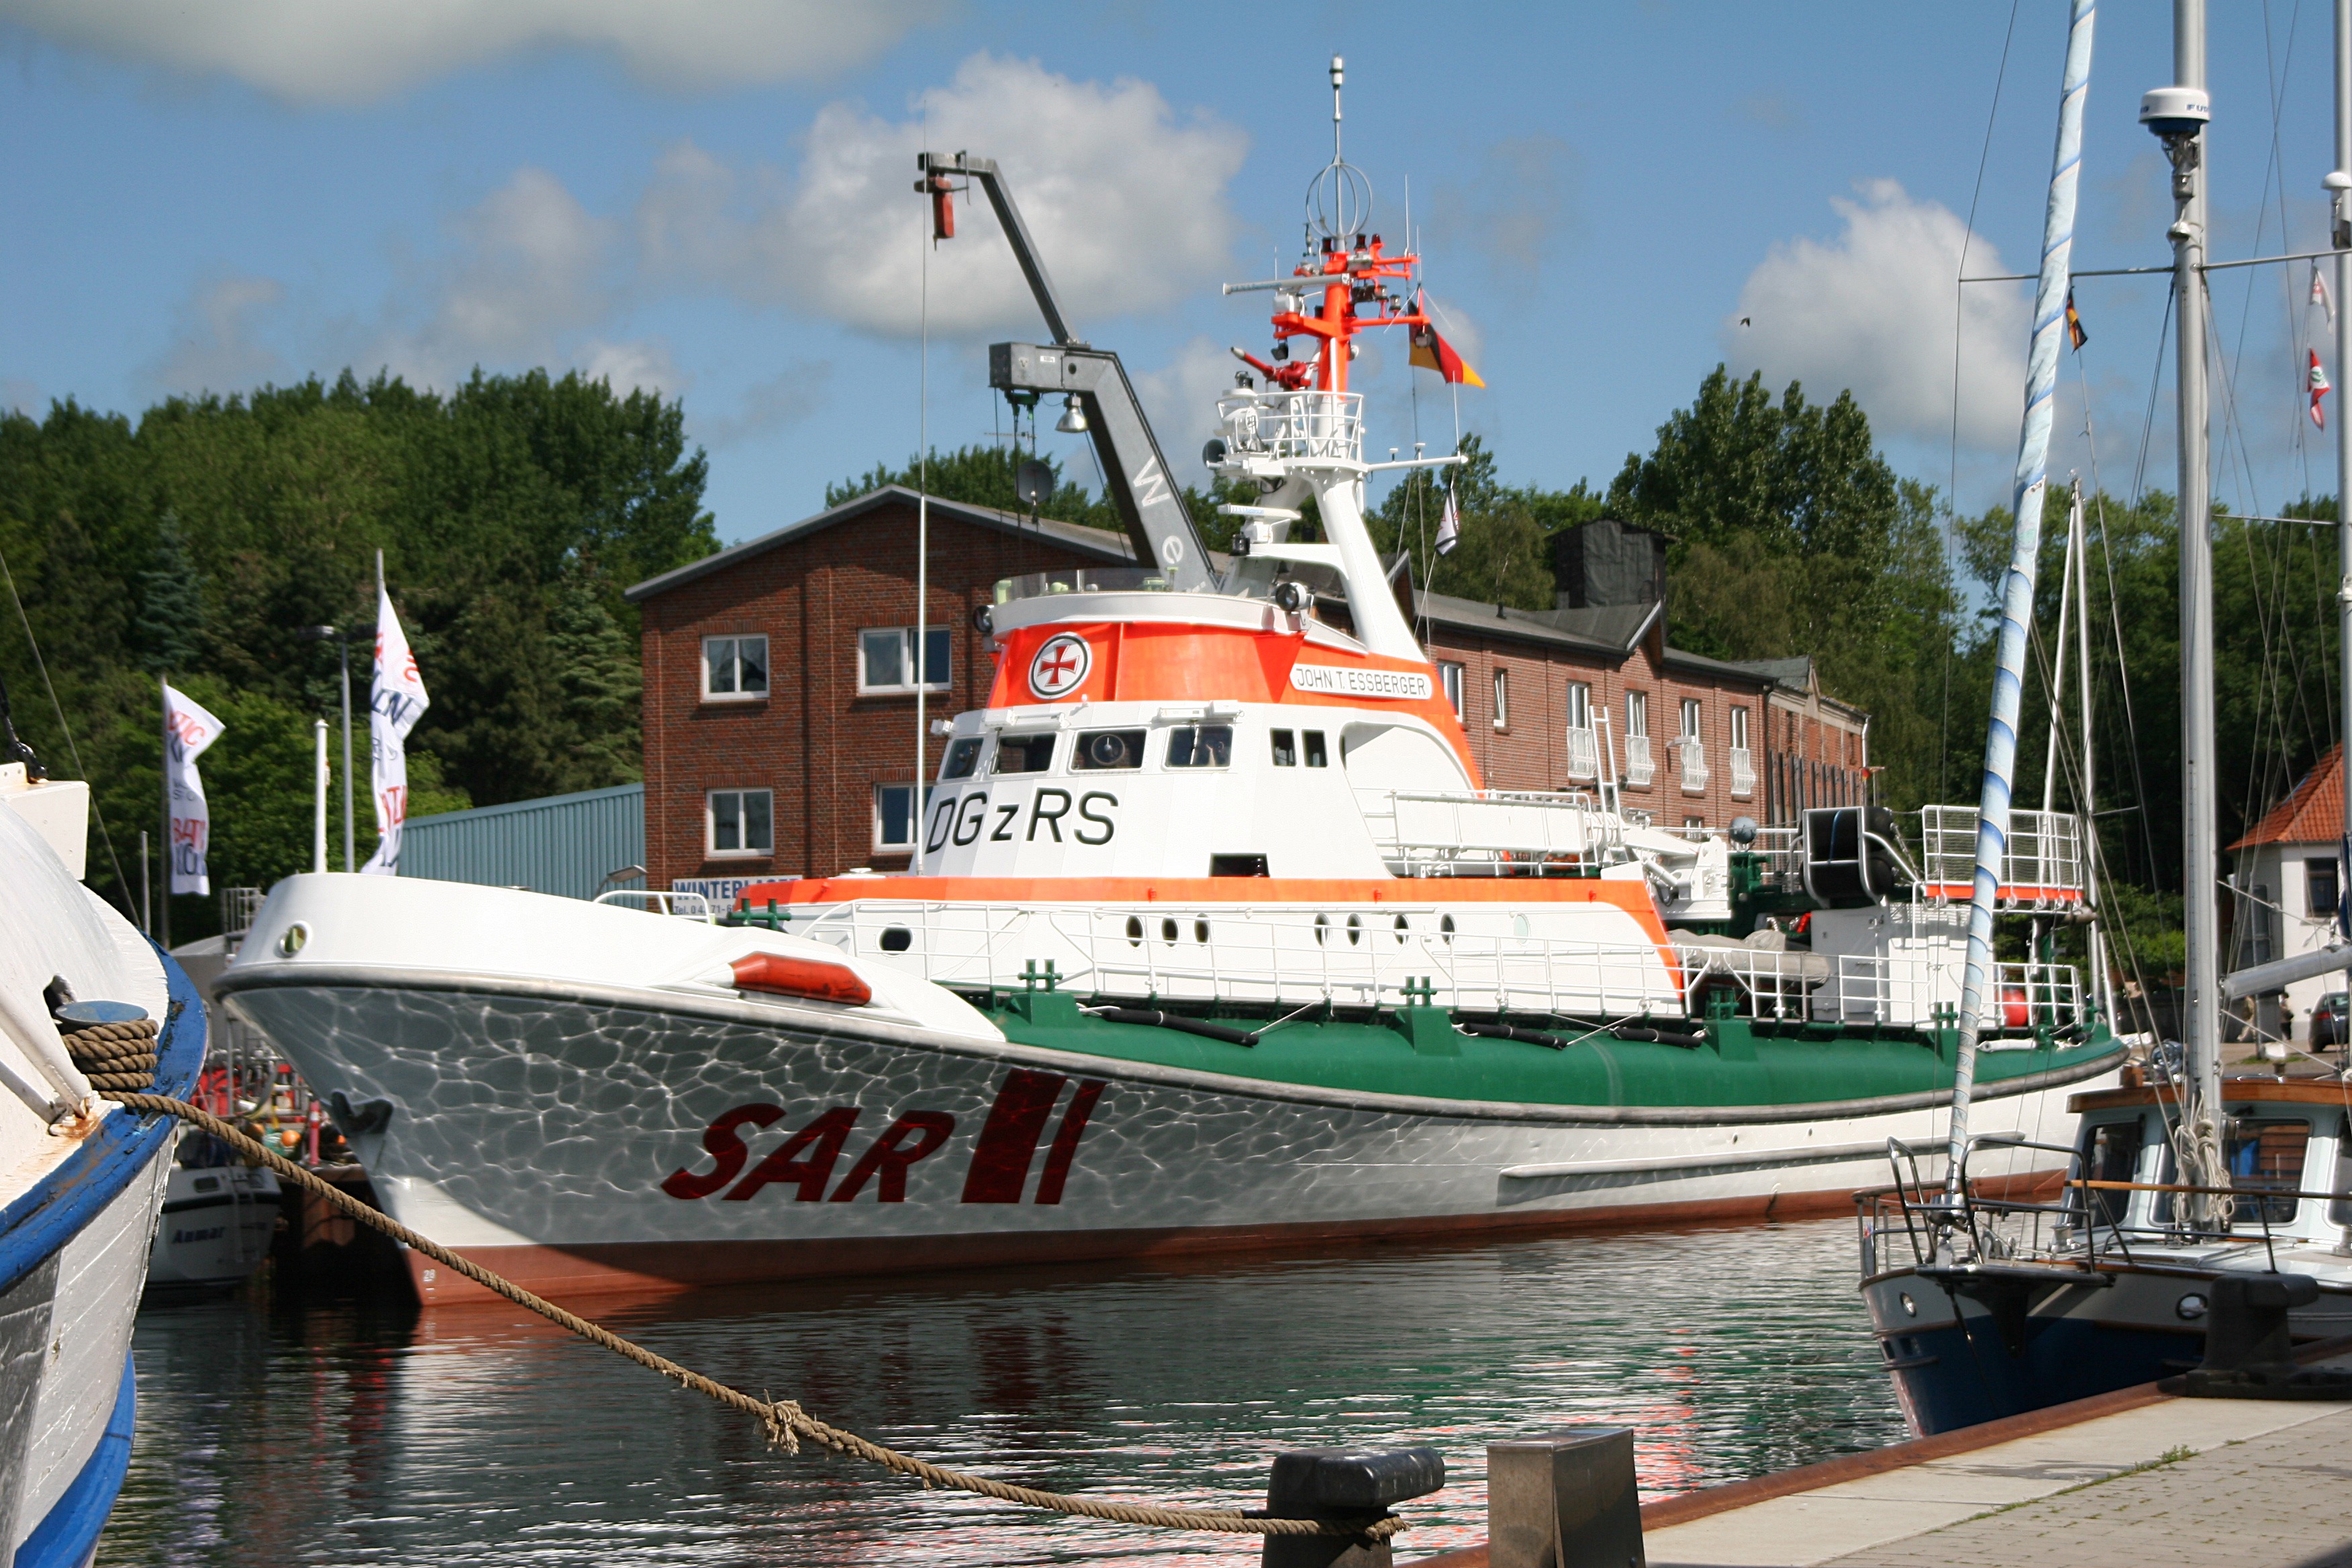
sea, boat, ship, vehicle, harbor, waterway, ferry, boating, tugboat, watercraft, rescue, sar, baltic sea, fishing vessel, motor ship, fireboat, pilot boat, burg on fehmarn, seenotrettungskreuzer, fishing trawler, patrol boat